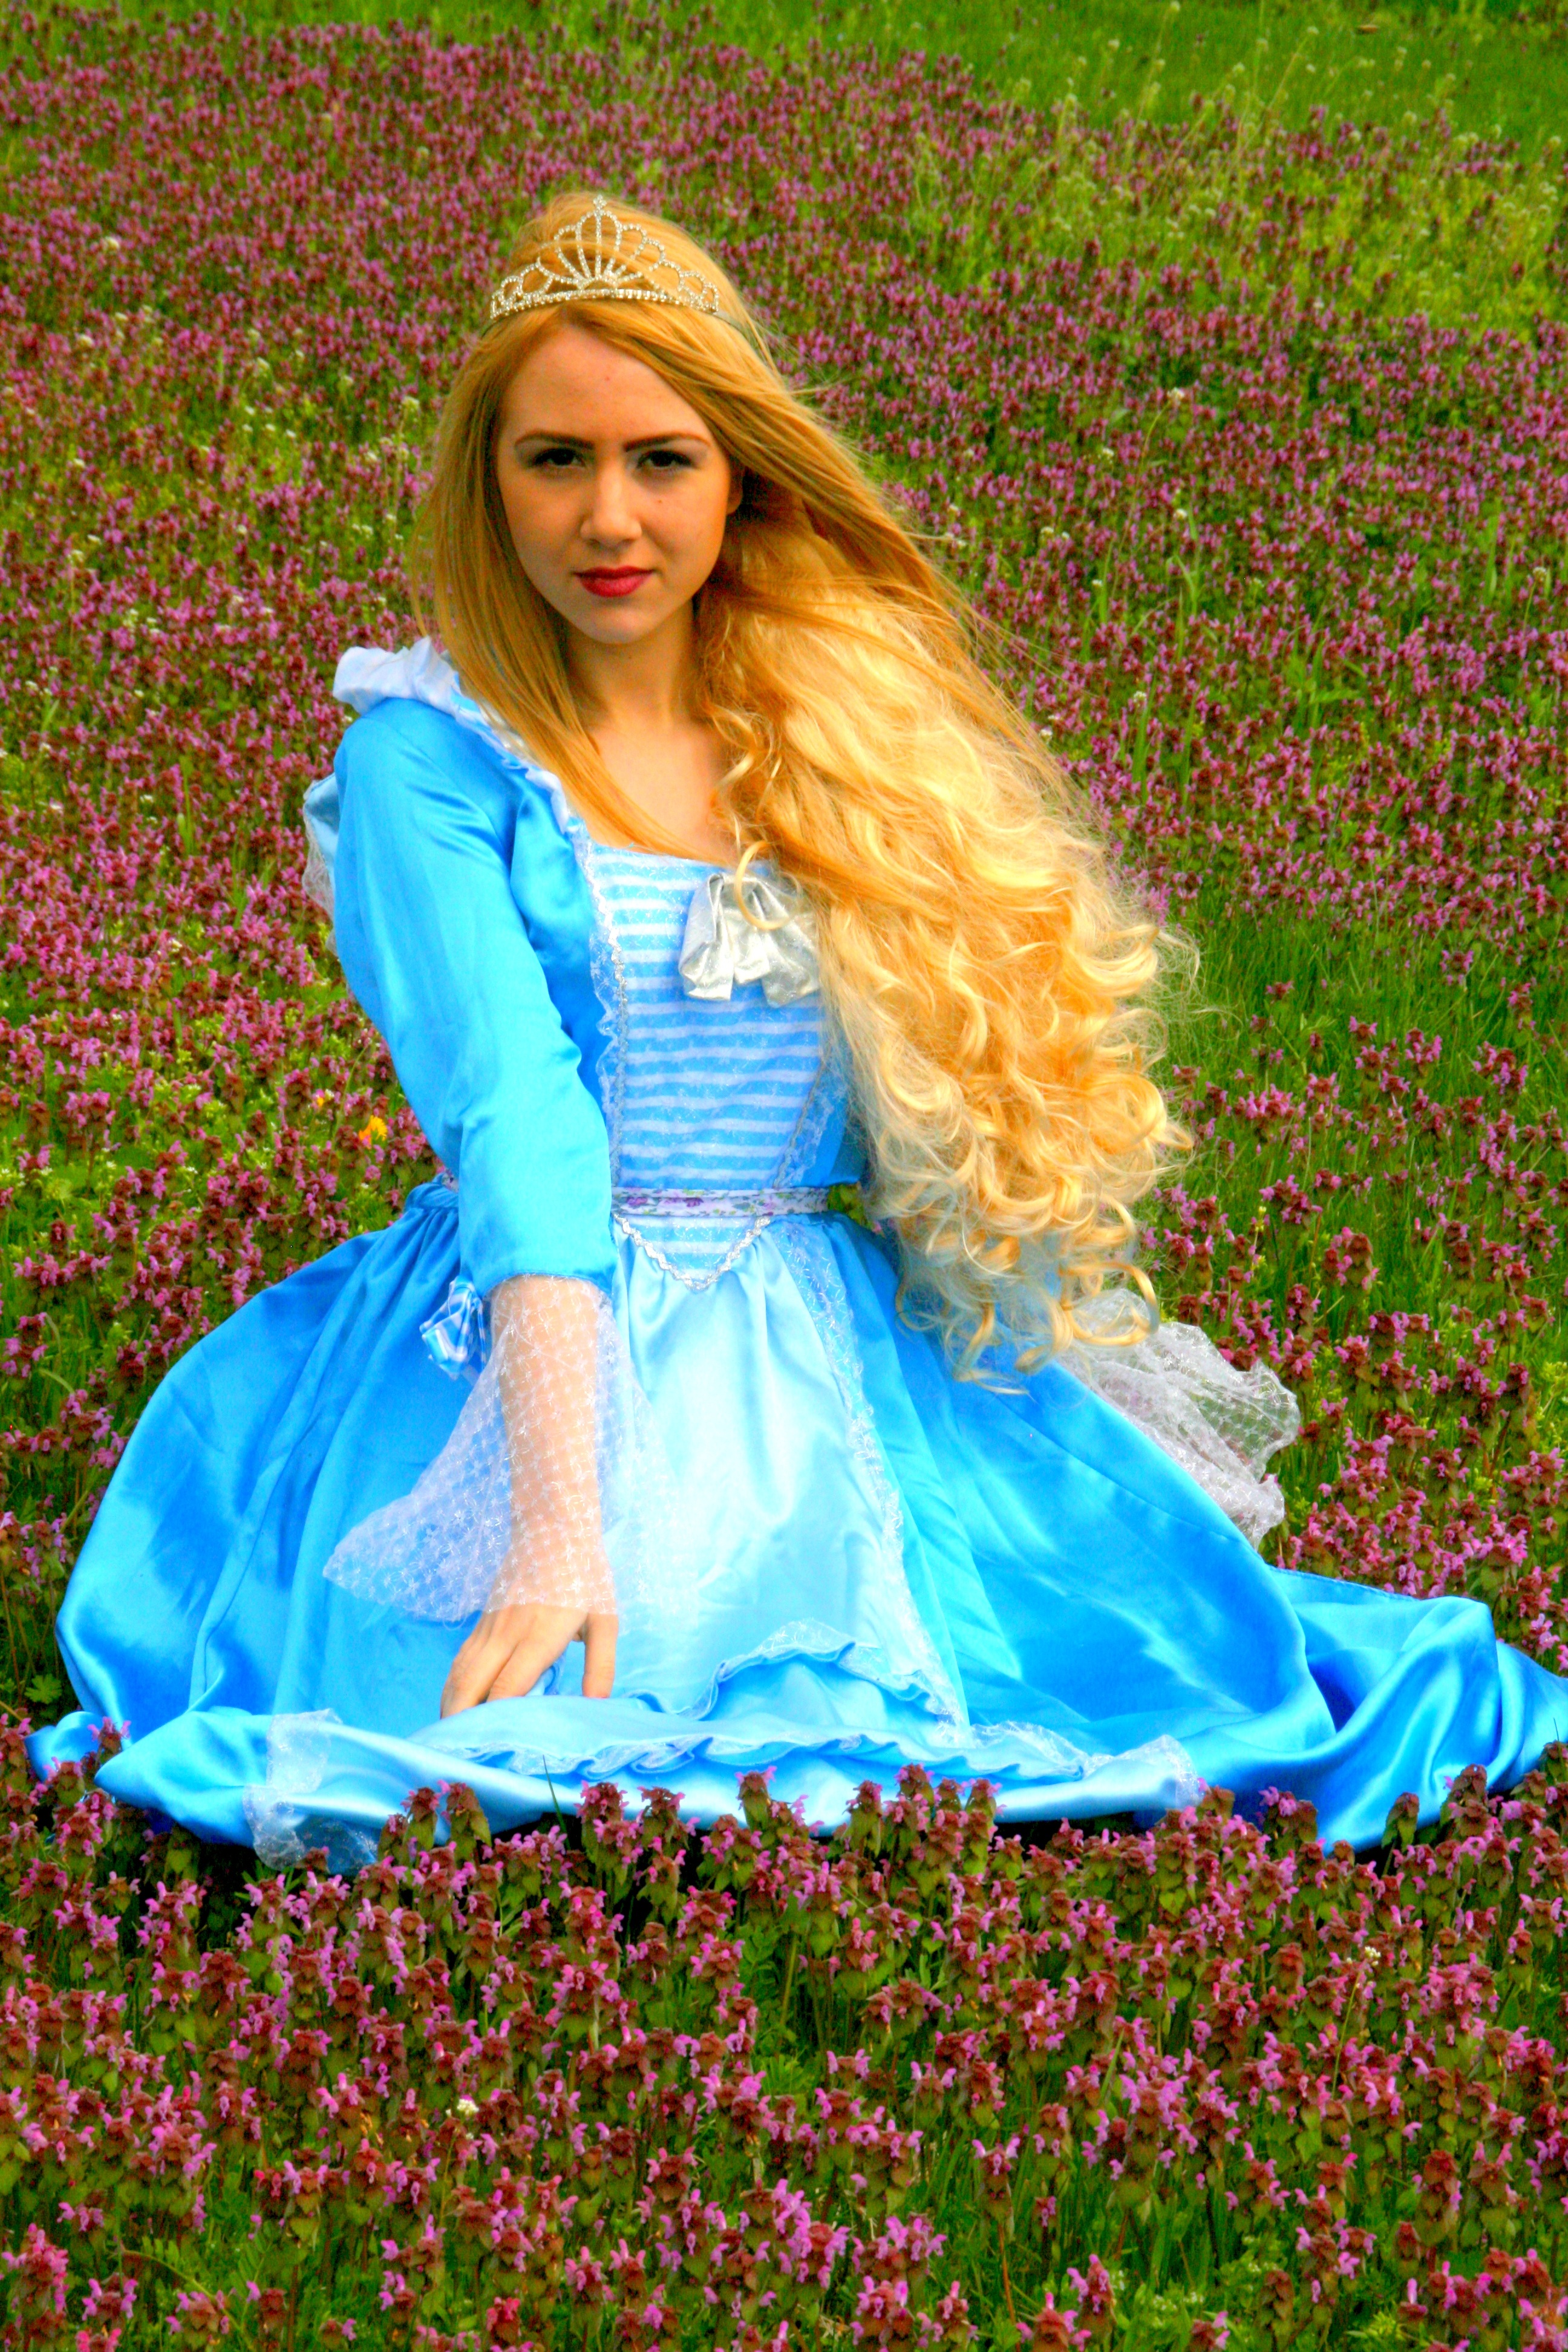
girl, lawn, meadow, flower, model, spring, green, child, fashion, blue, clothing, toy, dress, beauty, story, princess, costume, gown, photo shoot, blond hair